Water conflict in the Middle East and North Africa

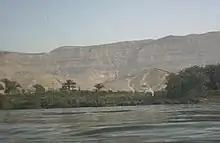
Nile River in Egypt

The Nile River is an international water basin, running through 10 different sovereign nations. The Nile runs through Sudan, South Sudan, Burundi, Rwanda, Democratic Republic of the Congo, Tanzania, Kenya, Uganda, Ethiopia, and Egypt and is considered to be the longest river in the world. The Nile is the only significant source of water in North Africa and 40% of Africa’s population lives in the Nile River Basin. The Nile has two major tributaries: the White Nile and the Blue Nile. The White Nile is the longer of the two, rising in the Great Lakes Region of central Africa. Its most distant source is unknown, located in either Burundi or Rwanda. From there, it flows through Tanzania, Lake Victoria, Uganda, and South Sudan. The Blue Nile originates from Ethiopia’s Lake Tana, flowing into Sudan from the southeast. In total, Ethiopian headwaters provides 86% of Nile River waters. The two major tributaries meet near the Sudanese capital of Khartoum and flow north through Egypt and into the Mediterranean Sea.